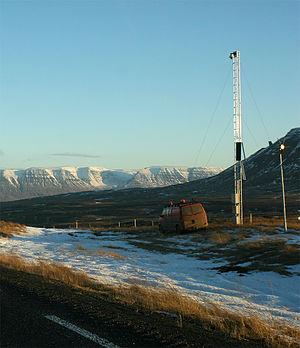
Veðurstofa Íslands ou Office météorologique islandais est l'organisme national météorologique, hydrologique, glaciologique, sismologique et volcanologique islandais placé sous l'autorité du ministère de l'environnement et des ressources naturelles. Il est chargé de la prévision et de l'étude des phénomènes météorologiques et naturels aériens en général ainsi que de l'émission des bulletins de vigilance.